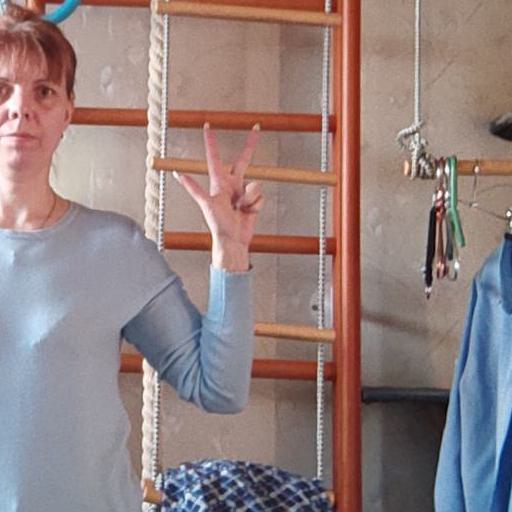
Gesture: three2